Glycan nomenclature

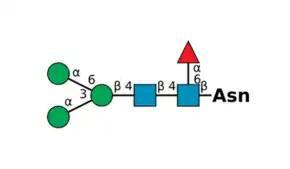

The Oxford Notation was designed and developed by the researchers from Oxford Glycobiology Institute at University of Oxford in 2009.